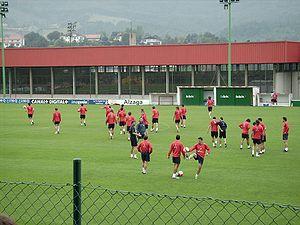
L'Athletic Club, couramment appelé tel quel en espagnol et Athletic Bilbao en français, est un club de football espagnol fondé en 1898 et situé à Bilbao, au Pays basque